Kullfi Kumarr Bajewala

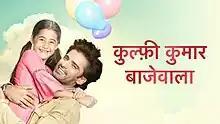

Kullfi Kumarr Bajewala (native name , "Kullfi Kumarr The Musician") is an Indian musical drama television series that aired from 19 March 2018 to 7 February 2020 on Star Plus. Produced by Gul Khan, Karishma Jain and Nilanjana Purkayasstha, it was directed by Pradeep Yadav and written by Sahana and Faizal Akhtar. The show starred Aakriti Sharma, Mohit Malik, Anjali Anand, Myra Singh, Shruti Sharma and Vishal Aditya Singh and was a remake of the Bengali television series "Potol Kumar Gaanwala".